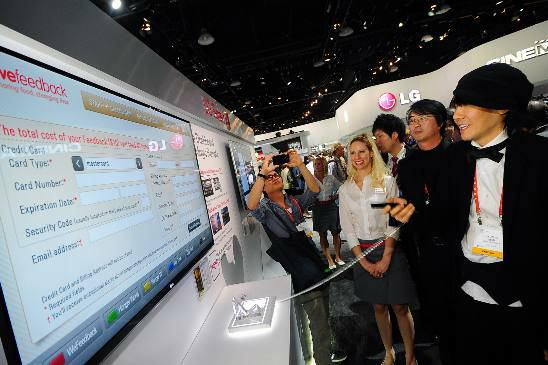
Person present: Yes